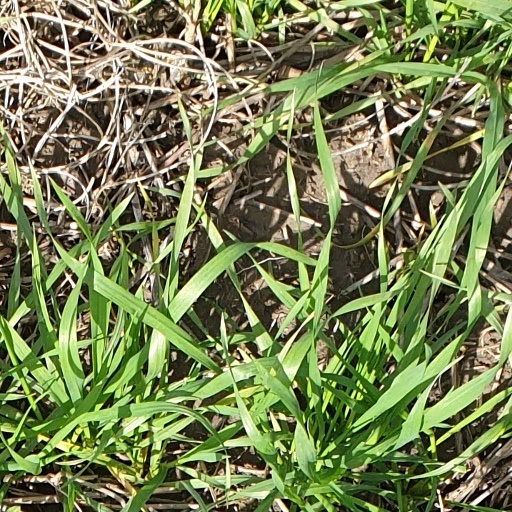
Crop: wheat